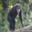
Label: chimpanzee